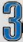
Number: 3